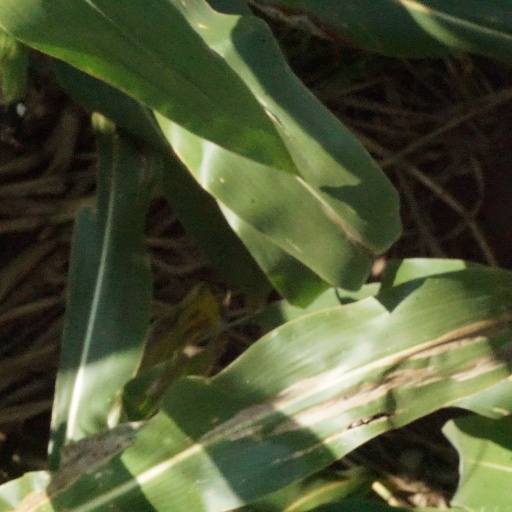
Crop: maize; corn